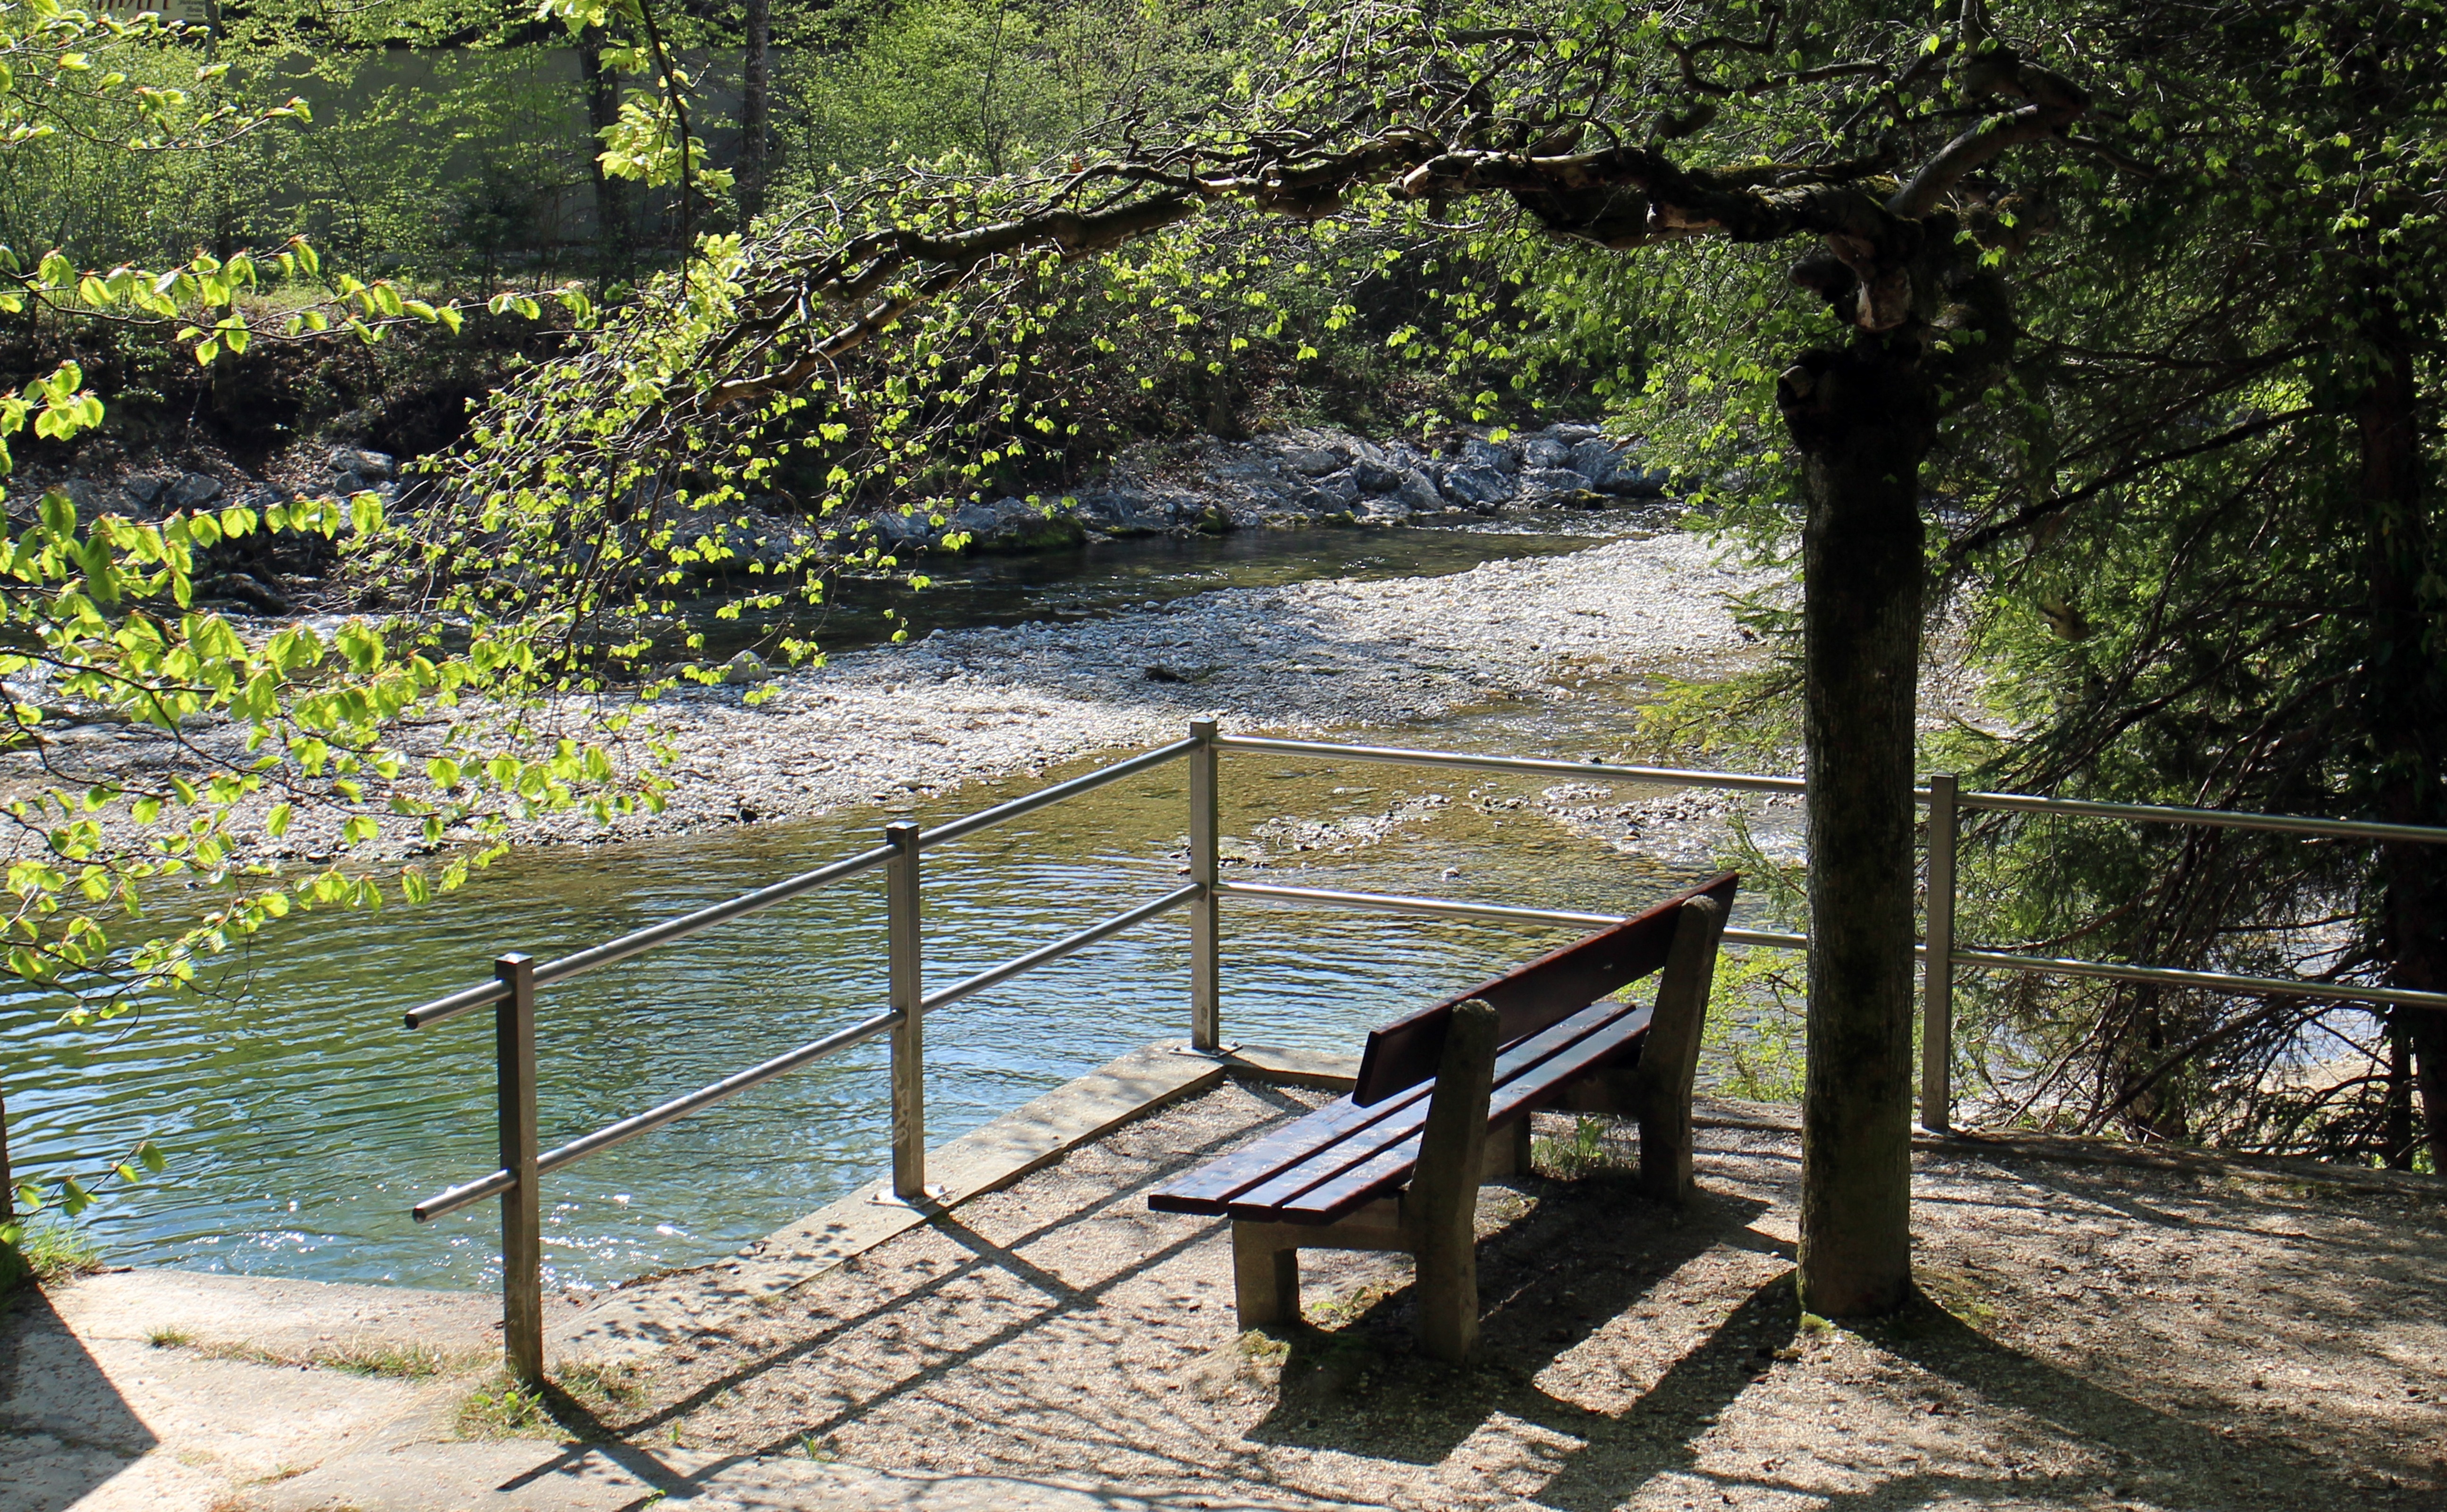
water, nature, bench, seat, river, pond, cottage, backyard, garden, sit, bank, out, click